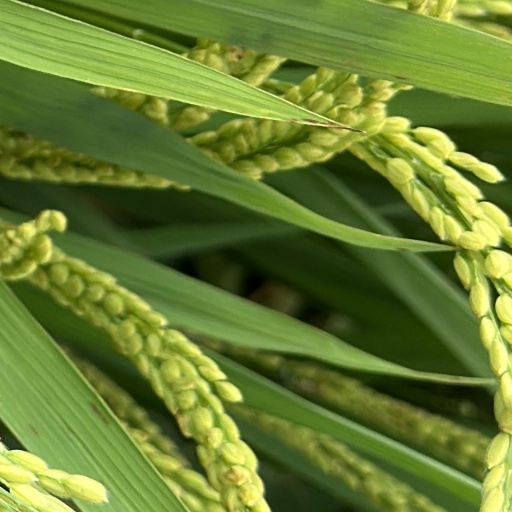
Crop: rice